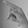
ASL letter: P